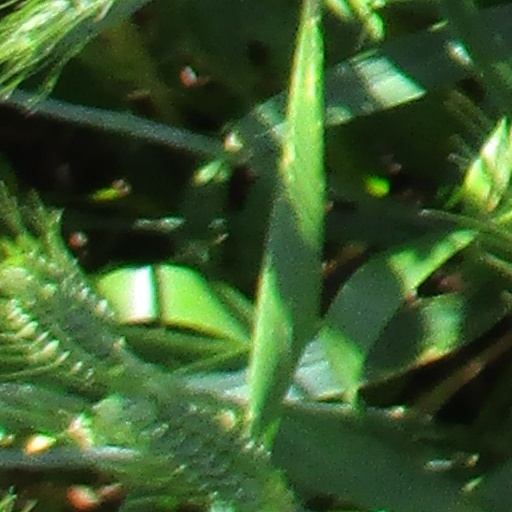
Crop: wheat